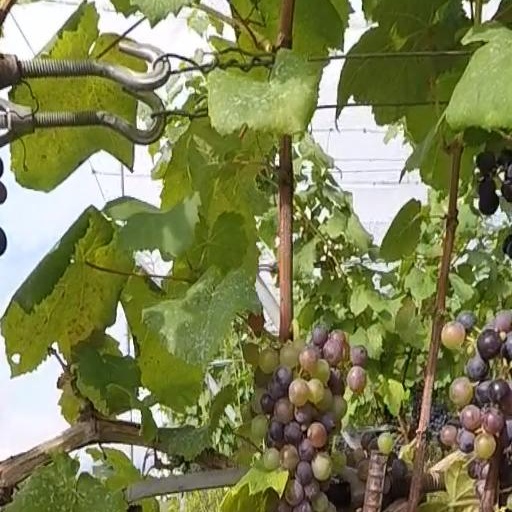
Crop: grape